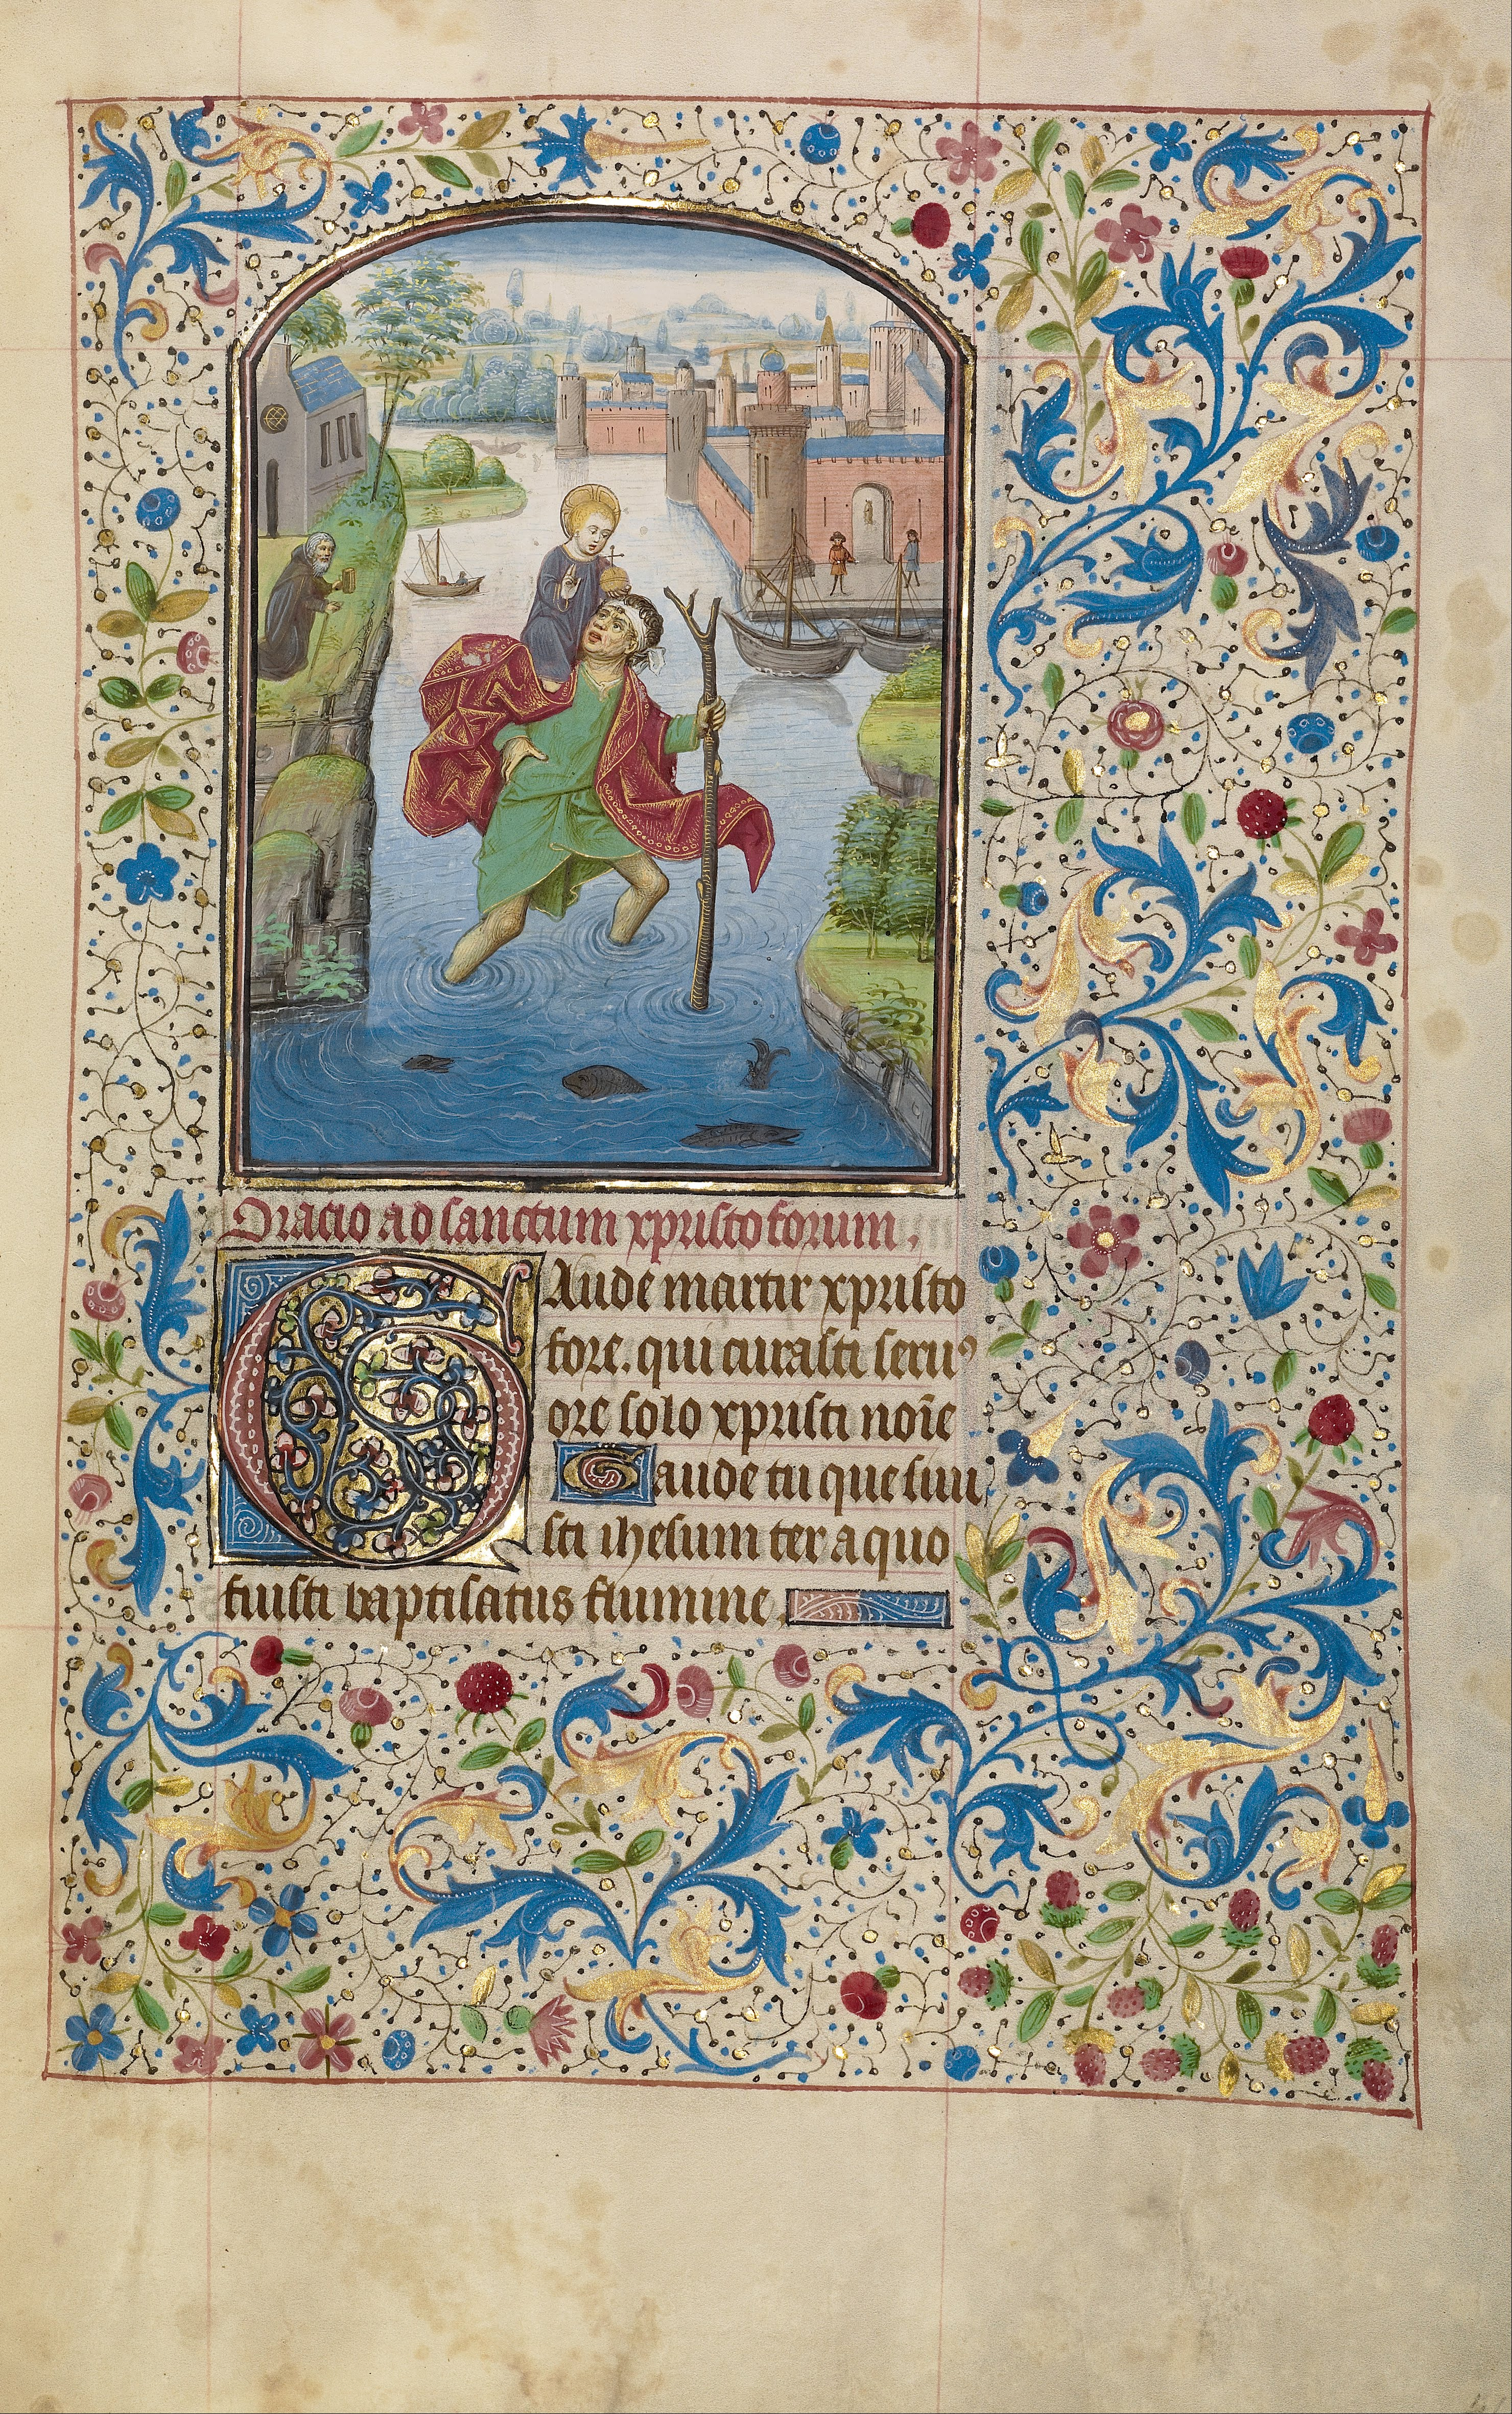
pattern, material, miniature, textile, art, publicdomain, drawing, illustration, design, decorative, symbolism, dutch, visual, flemish, manuscript, iconography, illuminatedmanuscript, willemvrelant, tapestry, flooring, needlework